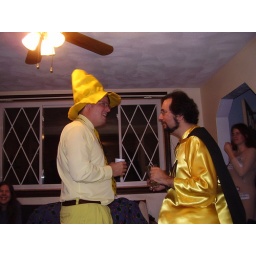
The man in the yellow hat and the summer squash